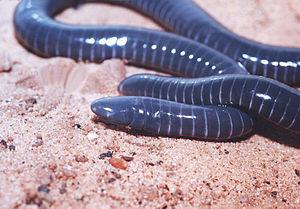
Les amphibiens, anciennement « batraciens », forment une classe de vertébrés tétrapodes. Ils sont généralement définis comme un groupe incluant l'« ensemble des tétrapodes non-amniotes ». La branche de la zoologie qui les étudie est l'herpétologie, plus précisément la batrachologie, du grec batrachos, grenouille, qui leur est spécialement consacrée.
Siphonops paulensis est une espèce de gymnophiones de la famille des Siphonopidae.